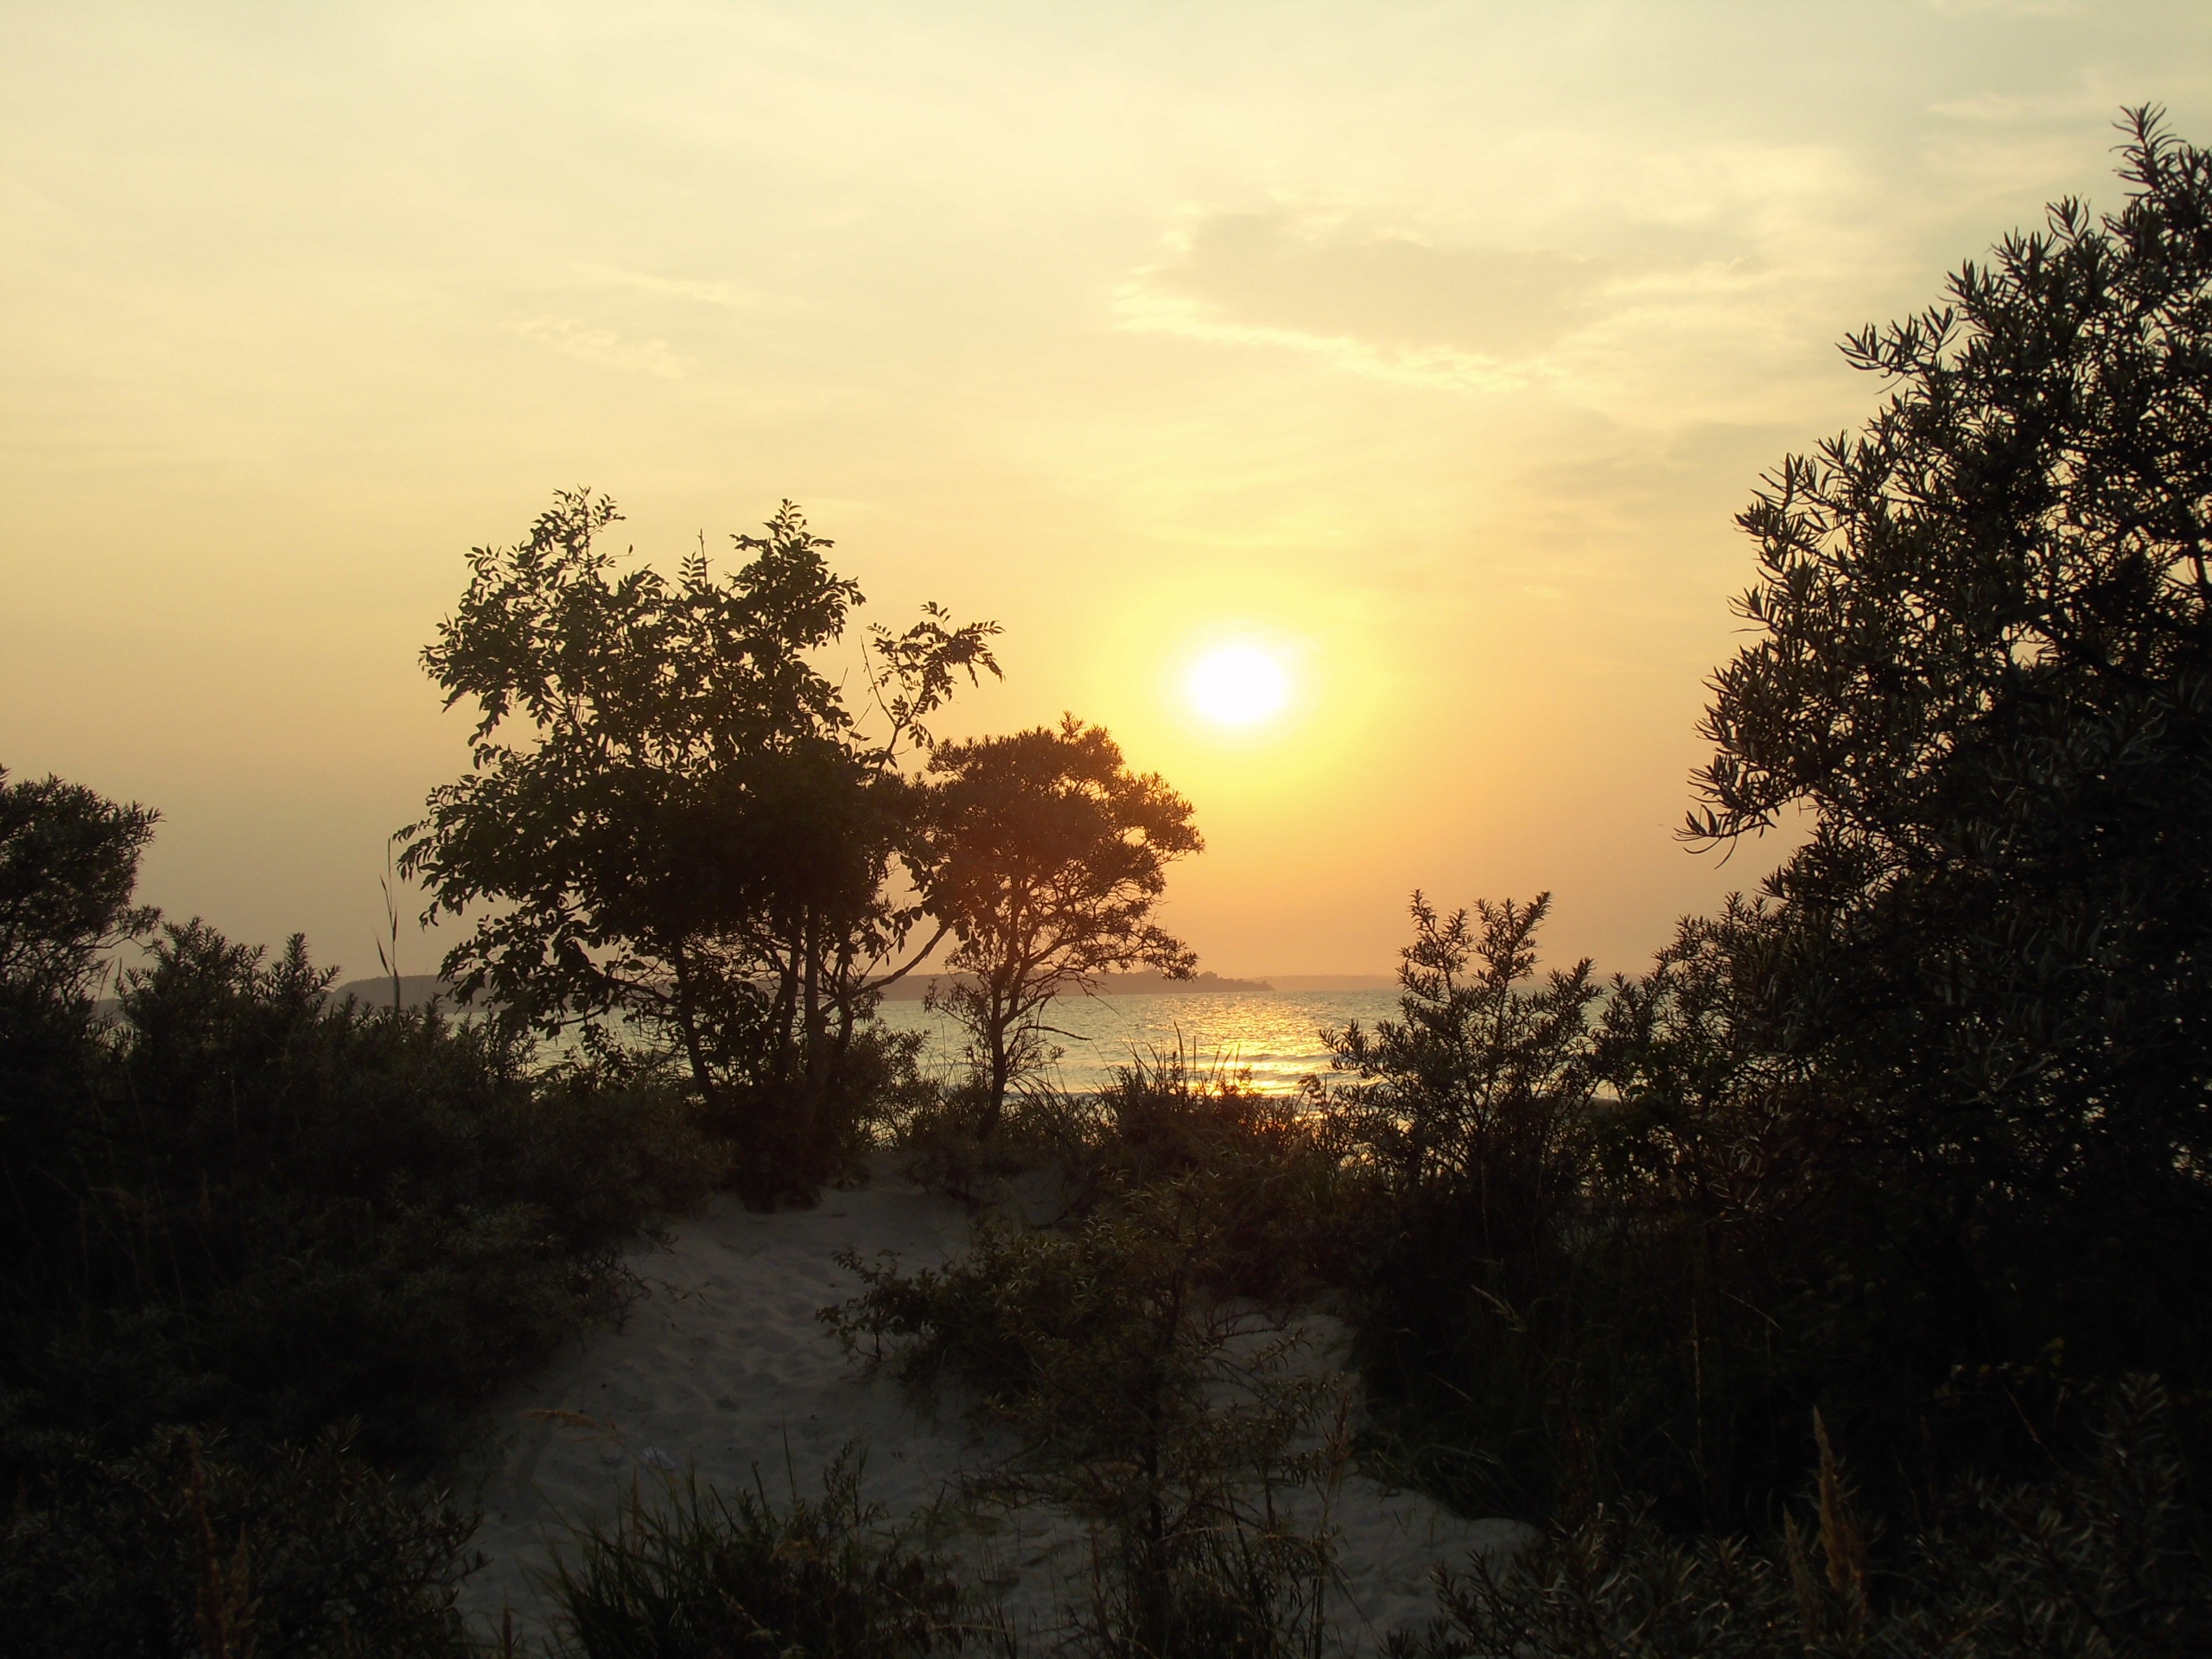
sea, tree, nature, branch, cloud, sky, sun, sunrise, sunset, mist, sunlight, morning, leaf, dawn, dusk, evening, autumn, trees, baltic sea, atmospheric phenomenon, woody plant